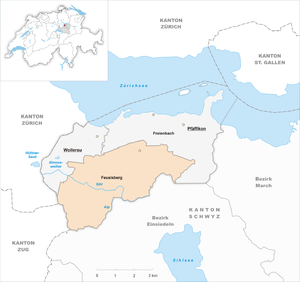
Feusisberg est une commune suisse du canton de Schwytz, située dans le district de Höfe.